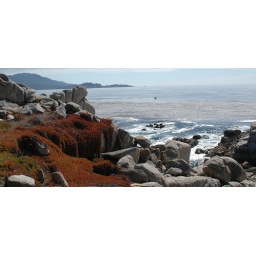
The red plants are ice plants in their fall hue